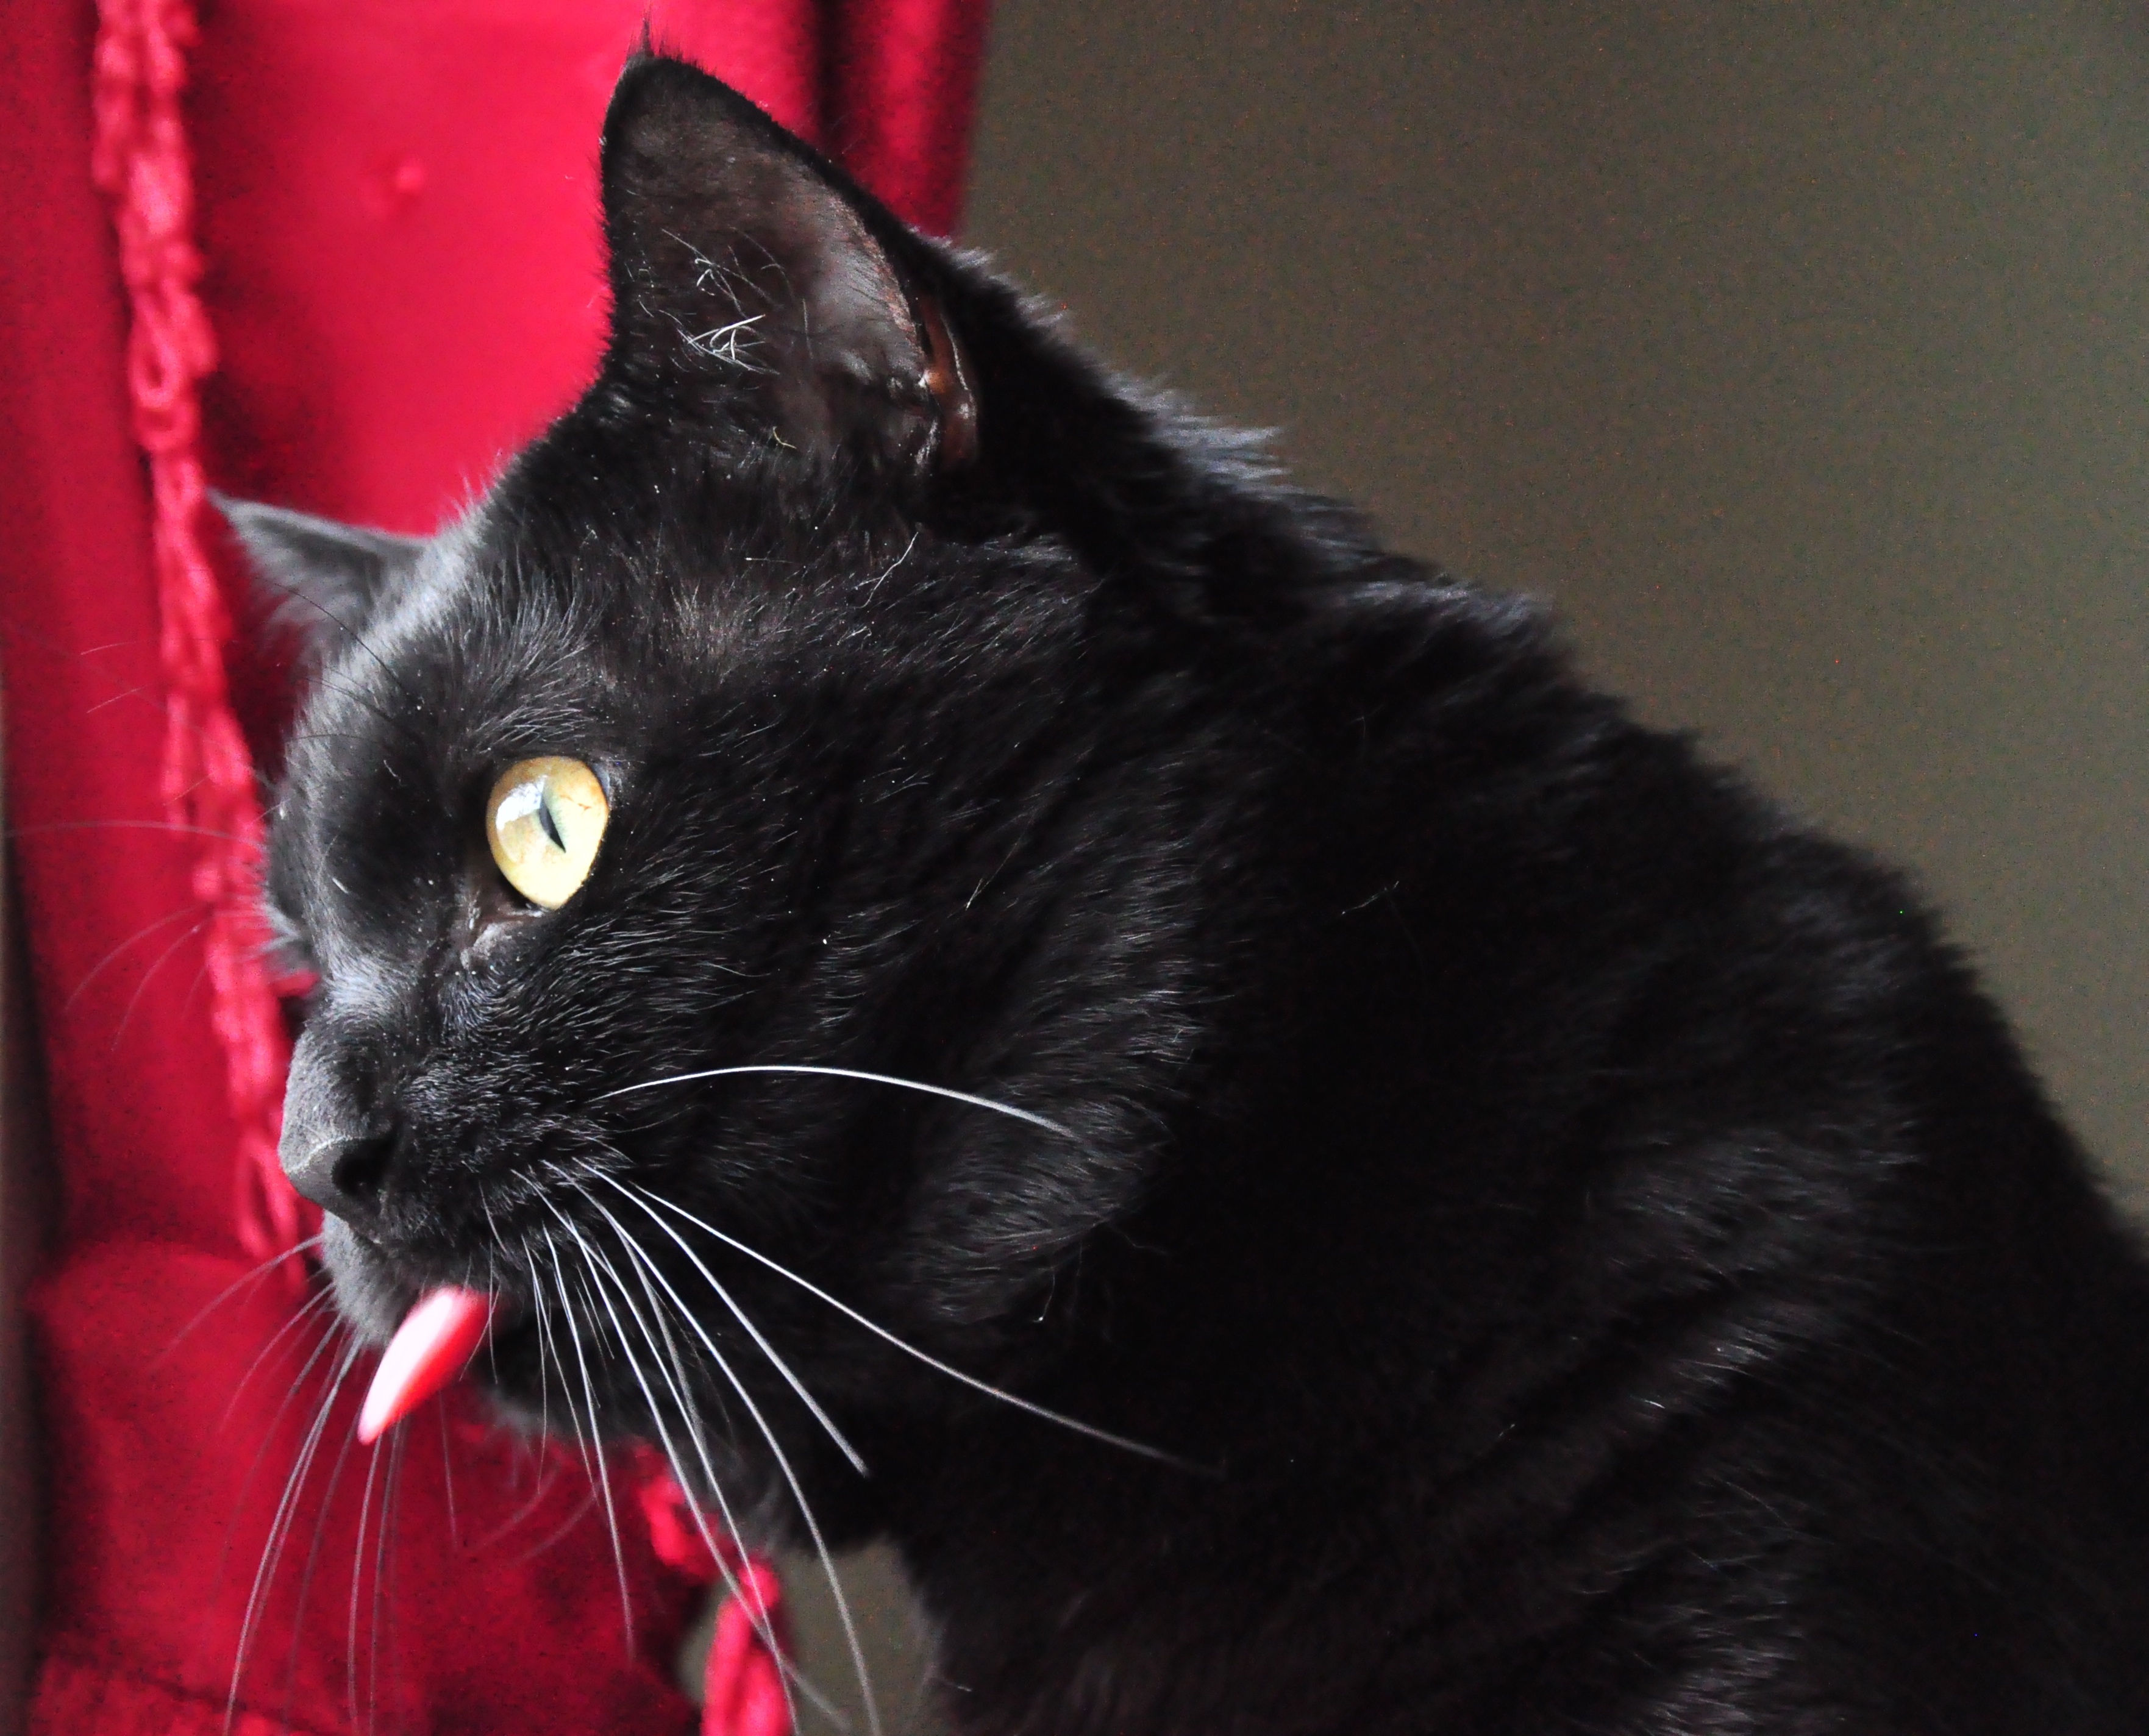
watch, cat, mammal, black cat, black, nose, whiskers, vertebrate, bombay, european shorthair, opinion, small to medium sized cats, cat like mammal, nebelung, domestic short haired cat, domestic long haired cat